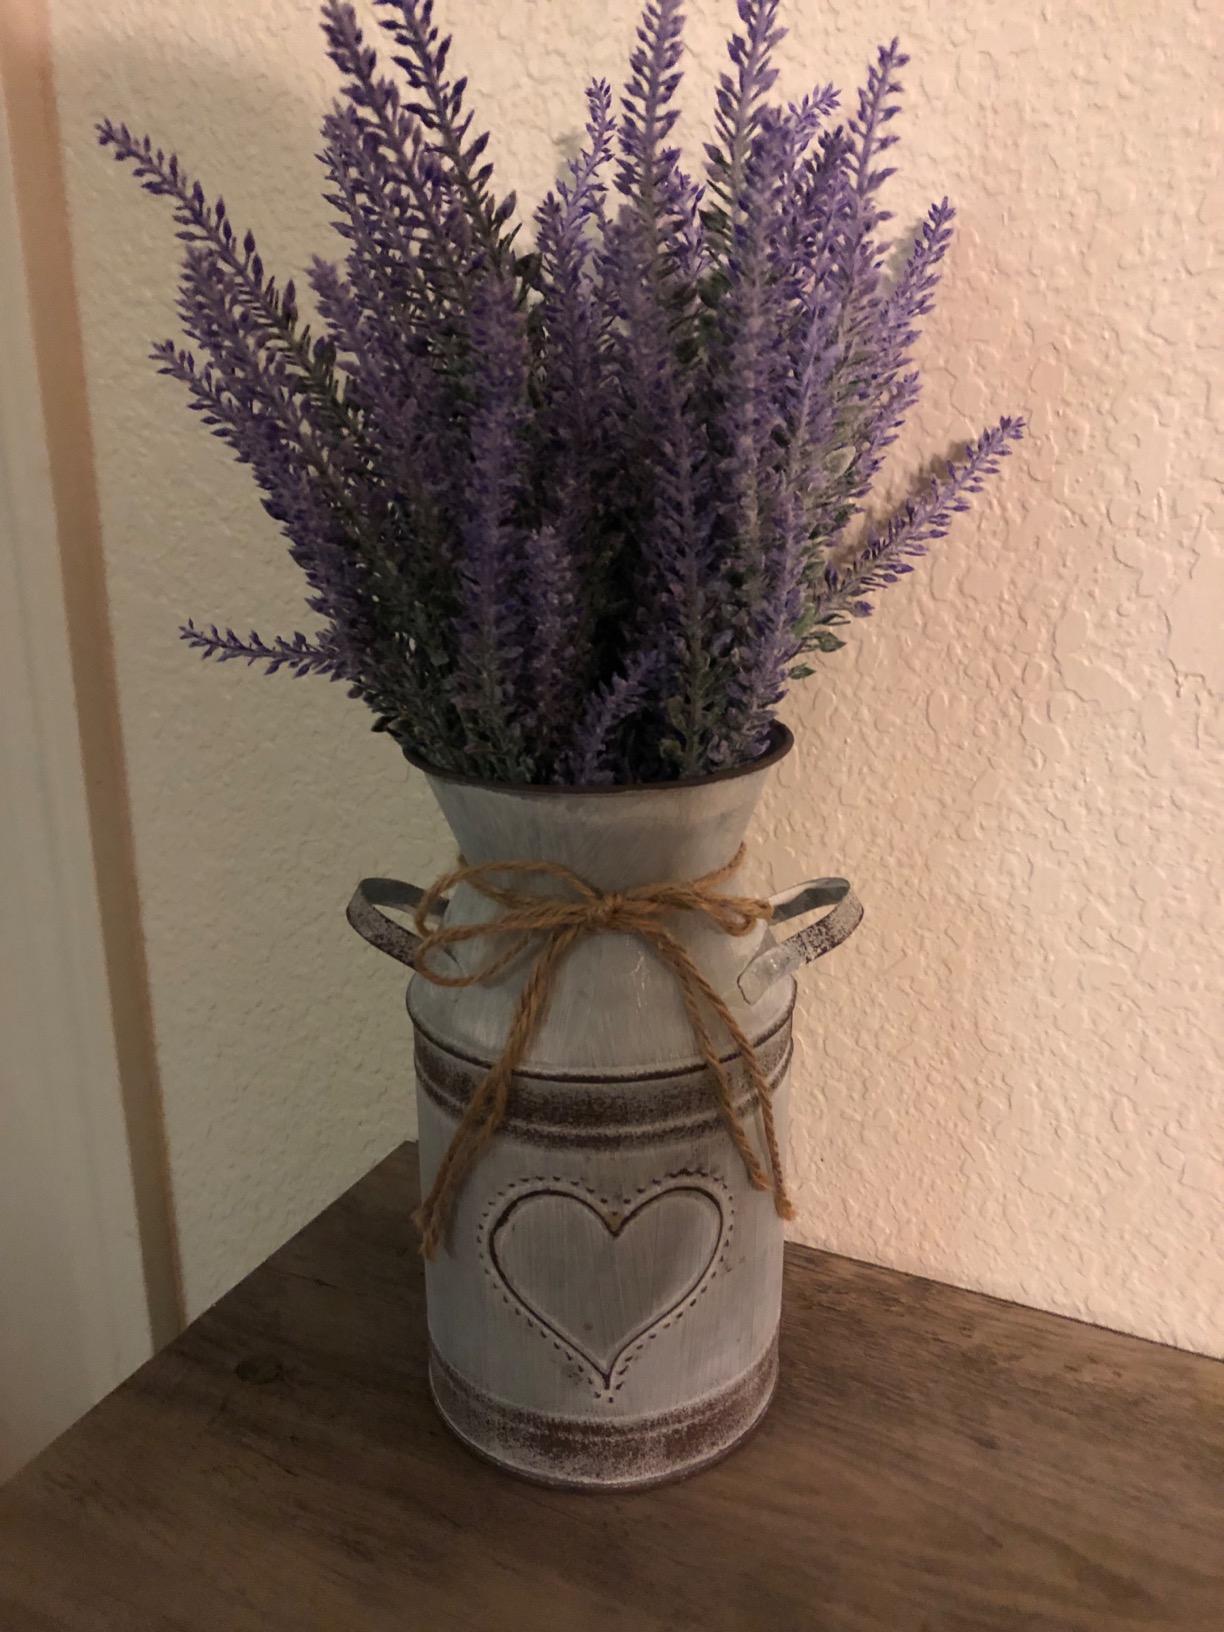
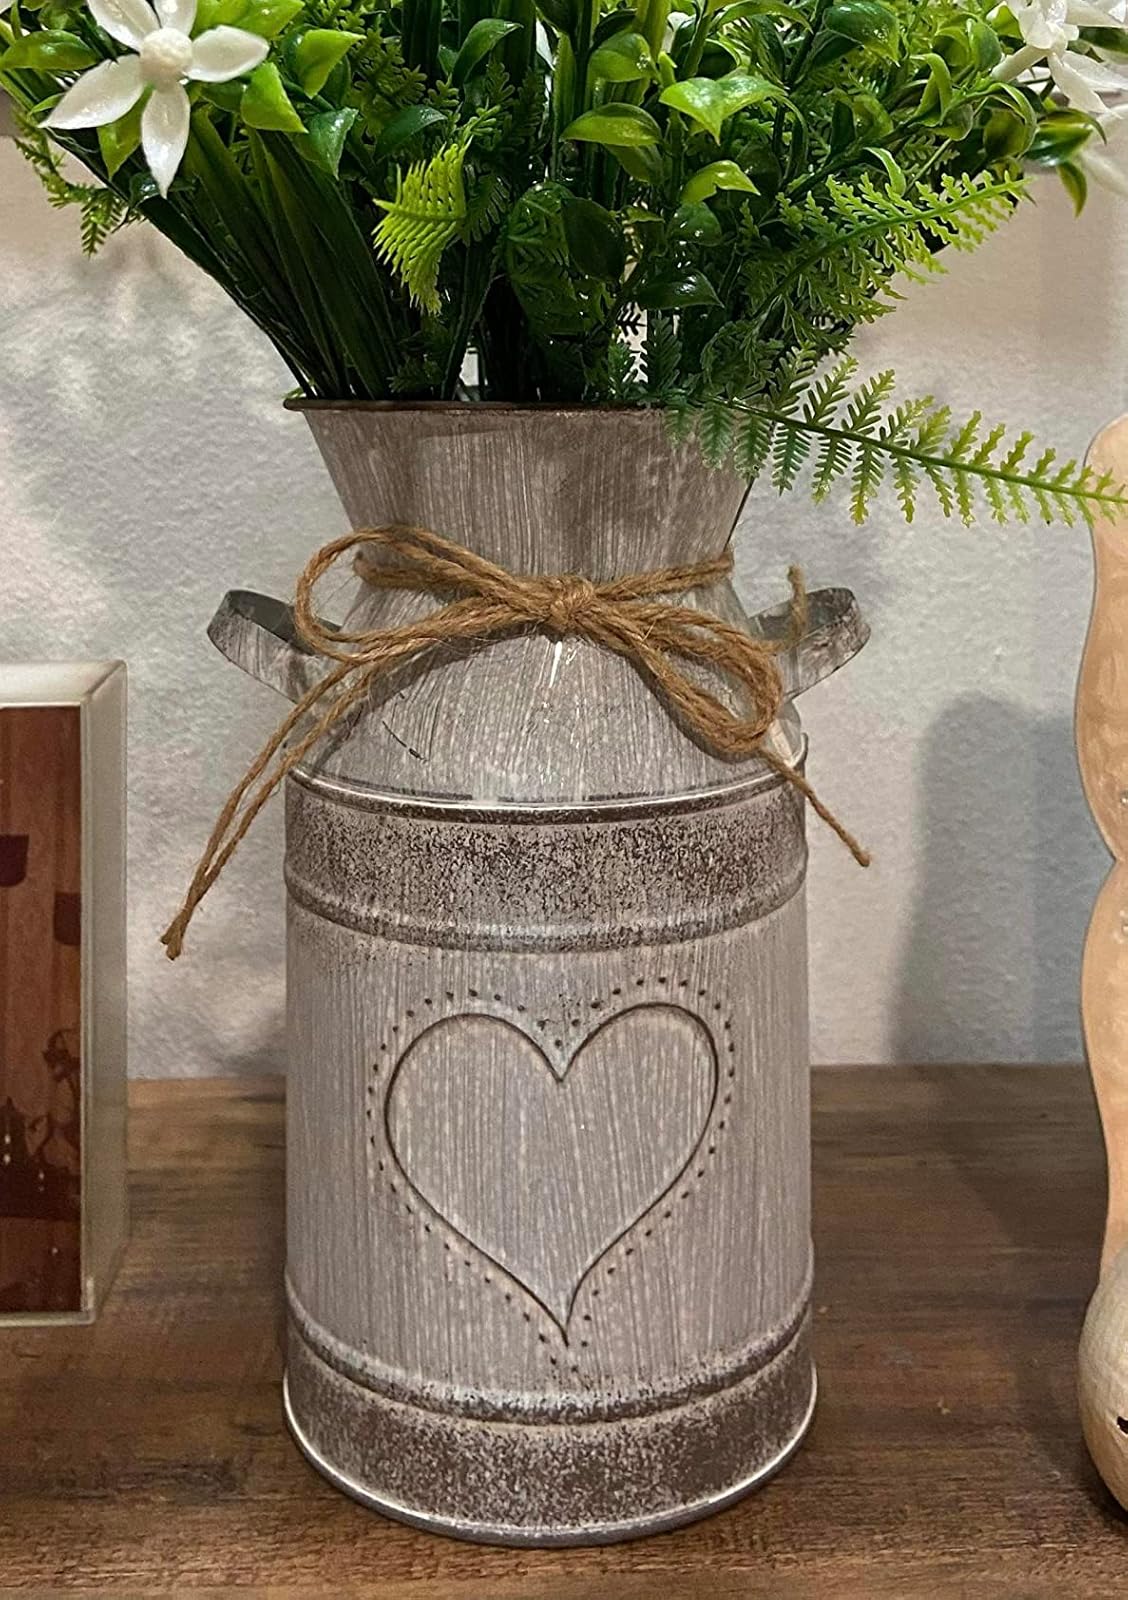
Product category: vase
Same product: yes